Fenerbahçe S.K.

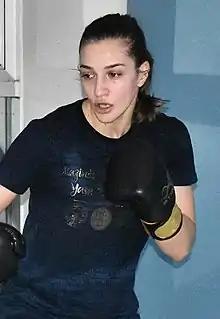
Buse Naz Çakıroğlu, two times Olympic and World and four times European finalist

Initially founded in 1913, the men's basketball department could not persist due to the Balkan Wars and WWI. Eventually, under the initiative of Muhtar Sencer and Cem Atabeyoğlu, they were founded in their current permanent form in 1944. Fenerbahçe are one of the most successful clubs in Turkish basketball history, having won the EuroLeague as the first Turkish team, as well as 15 championship titles (12 in the Basketball Super League and 3 in the former Turkish Basketball Championship), 9 Turkish Cups, and 7 Turkish Super Cups, among others. They have also played in five consecutive EuroLeague Final Fours (2015, 2016, 2017, 2018, and 2019) and seven in total so far, a record in Turkish basketball. On 5 October 2012, Fenerbahçe became the first and only Turkish basketball club to win against an NBA team. As of 2025, Fenerbahçe is considered to be one of the two top teams of the Turkish Super League and 5th in European rankings. In the 2024–25 season, Fener managed to achieve a historic Triple Crown, becoming the first and only Turkish team to achieve this feat.